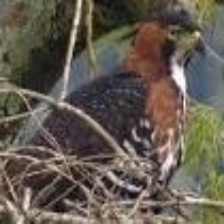
Species: ORNATE HAWK EAGLE
Scientific name: SPIZAETUS ORNATUS